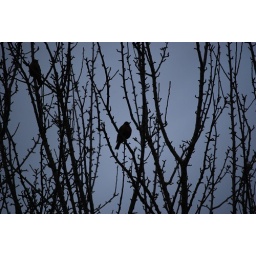
Just a shot of a bird in the neighbors tree this afternoon. 008/365 01/08/2011